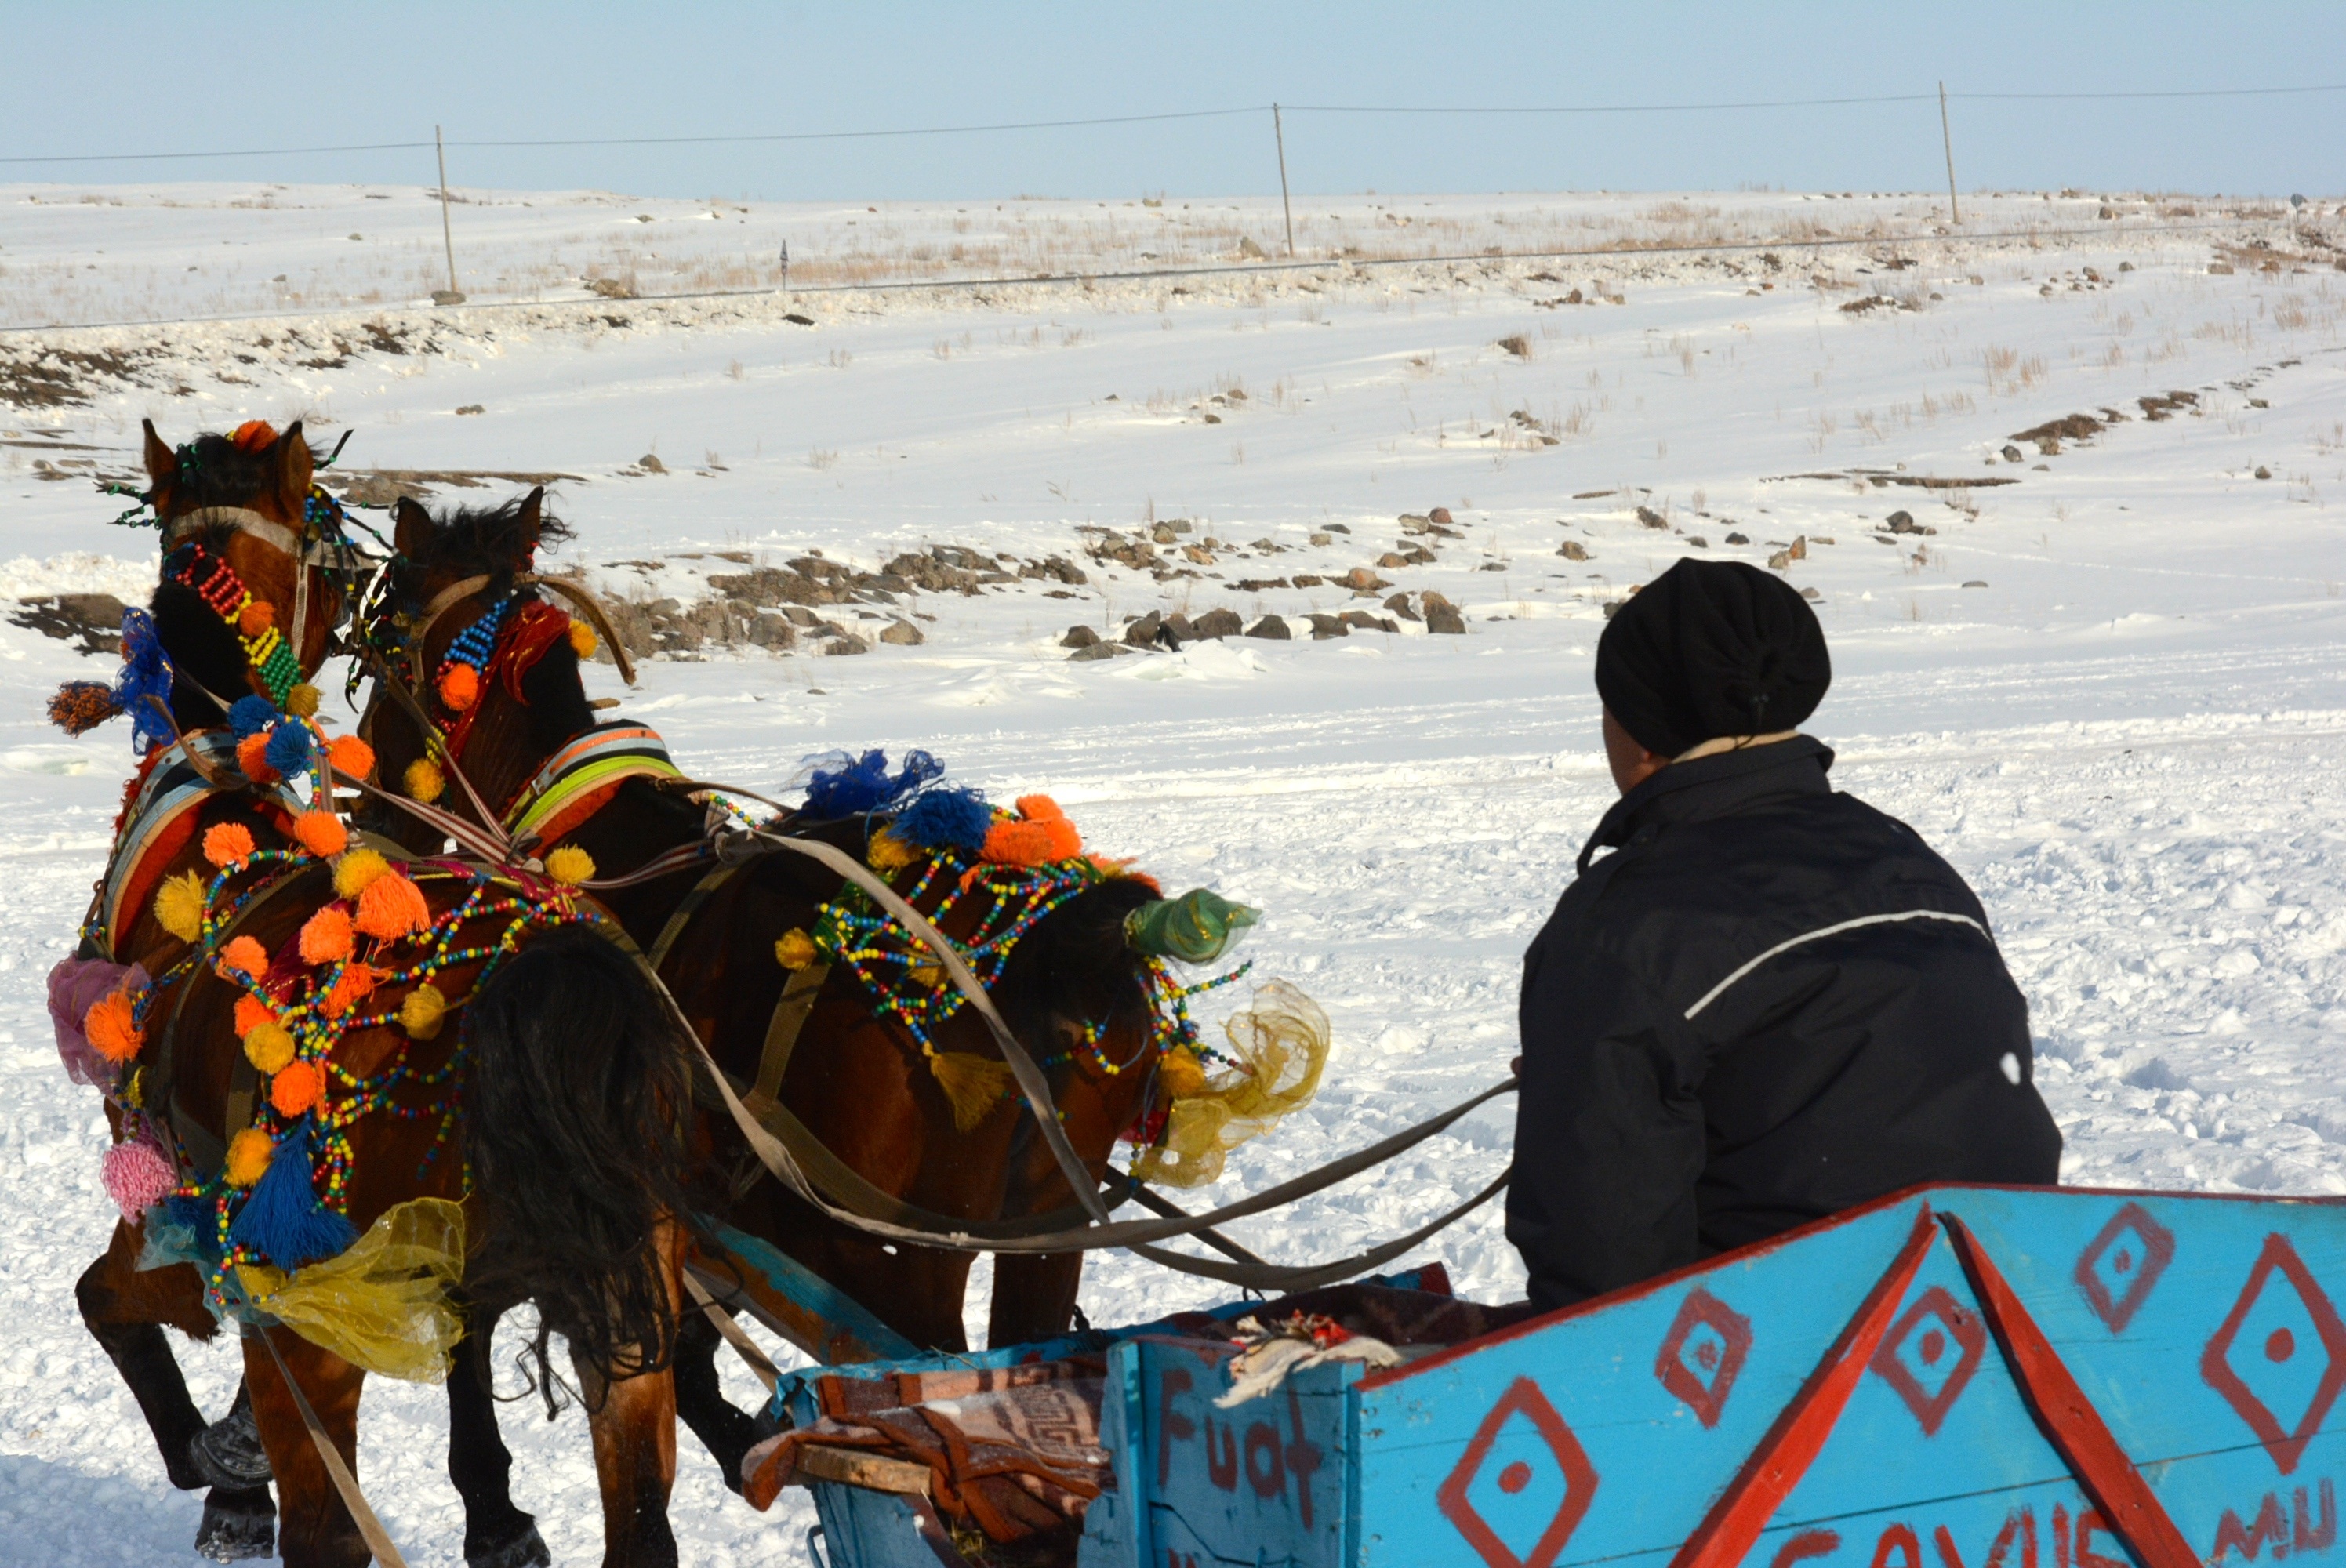
table, landscape, nature, lake, travel, ice, vehicle, pictures, clouds, depth, horse drawn carriage, pack animal, the horses are, kars